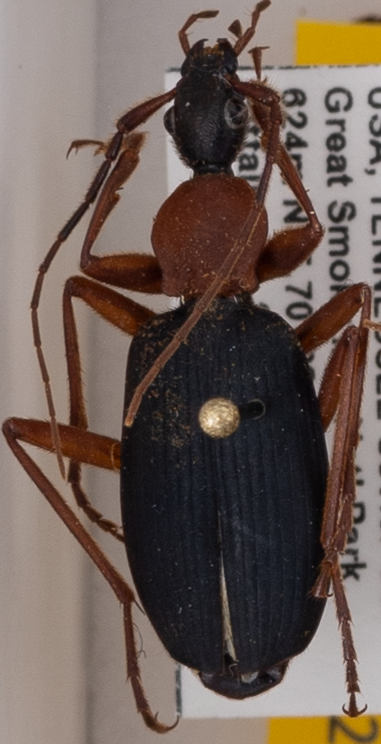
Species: Galerita bicolor
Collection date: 2021-06-22 04:00:00
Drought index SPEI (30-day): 0.39
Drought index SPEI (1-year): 0.792
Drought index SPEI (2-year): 2.09